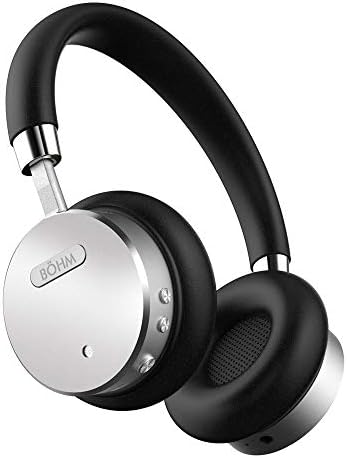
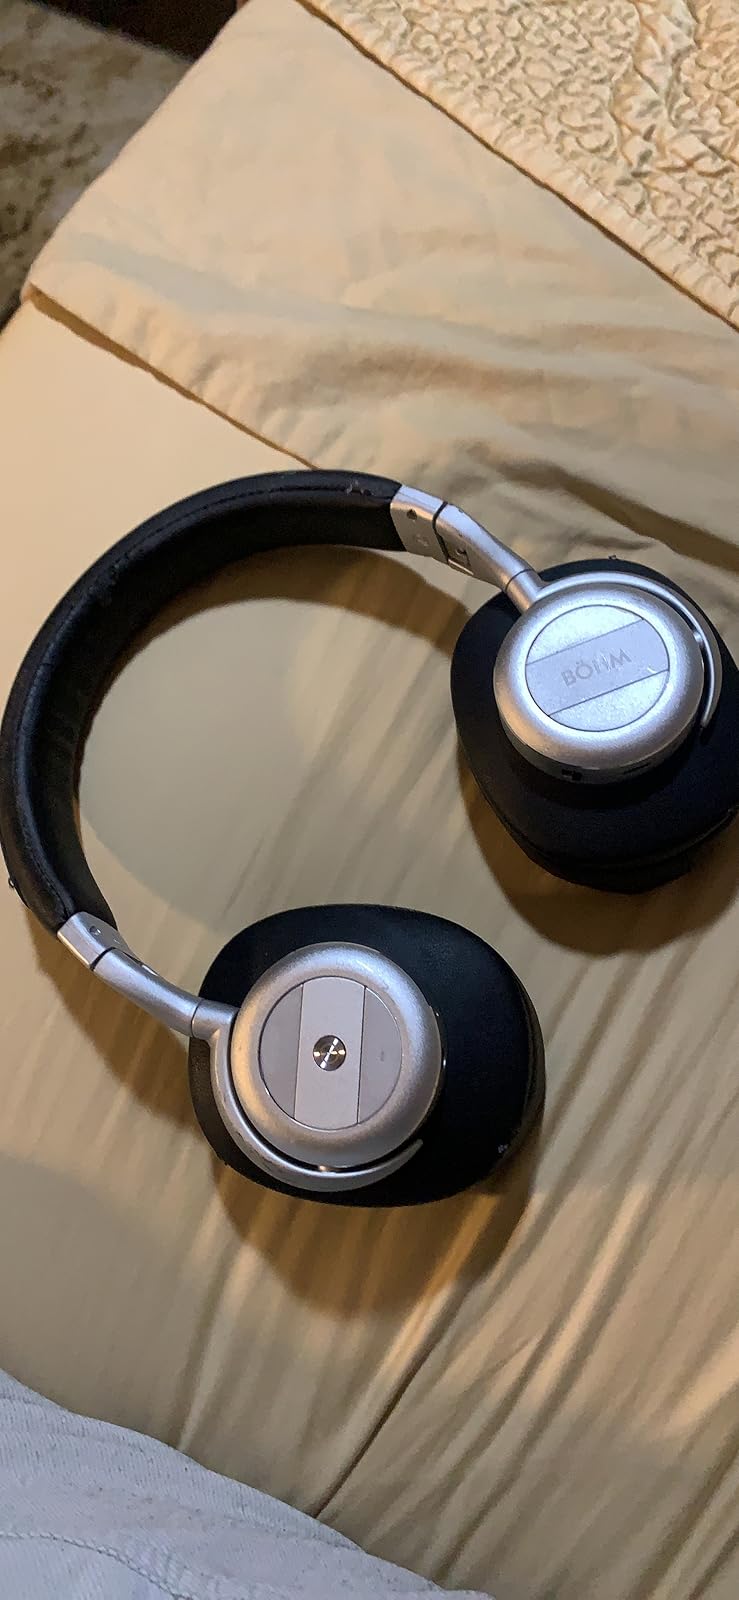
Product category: headphones
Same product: no